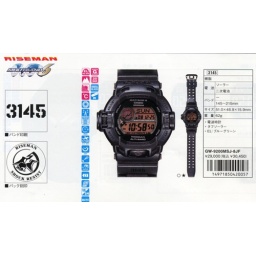
men in rusty black gw-9200msj-8jf riseman